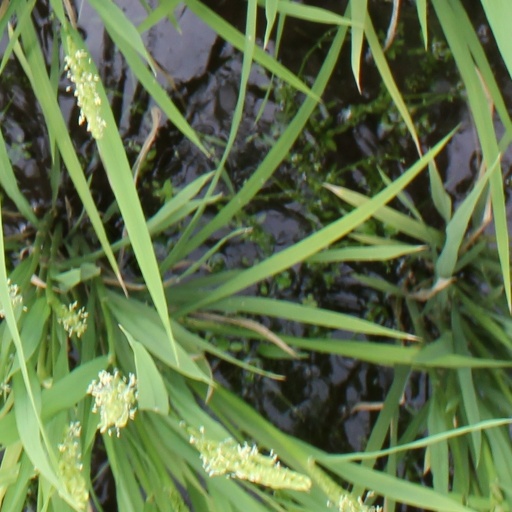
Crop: rice